Gustavo González (politician)

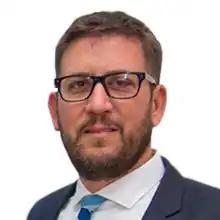

Gustavo González is an Argentine politician who is a member of the Chamber of Deputies of Argentina.